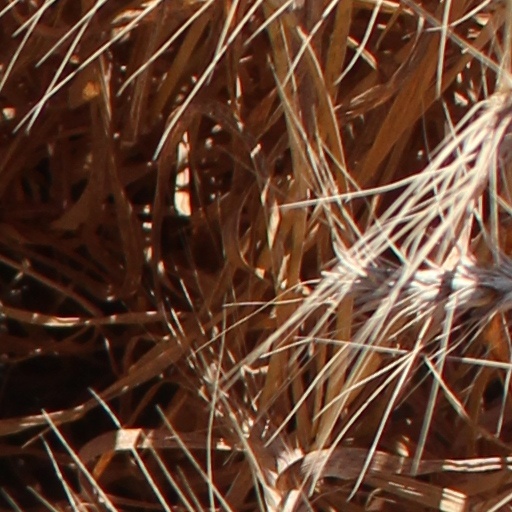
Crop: wheat